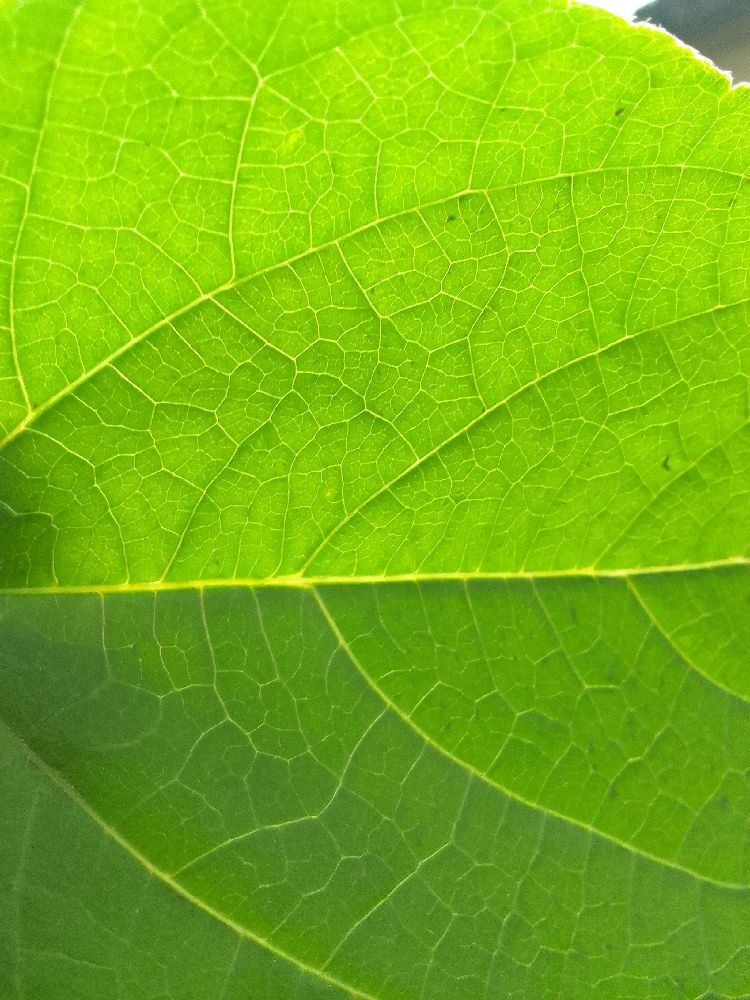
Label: healthy